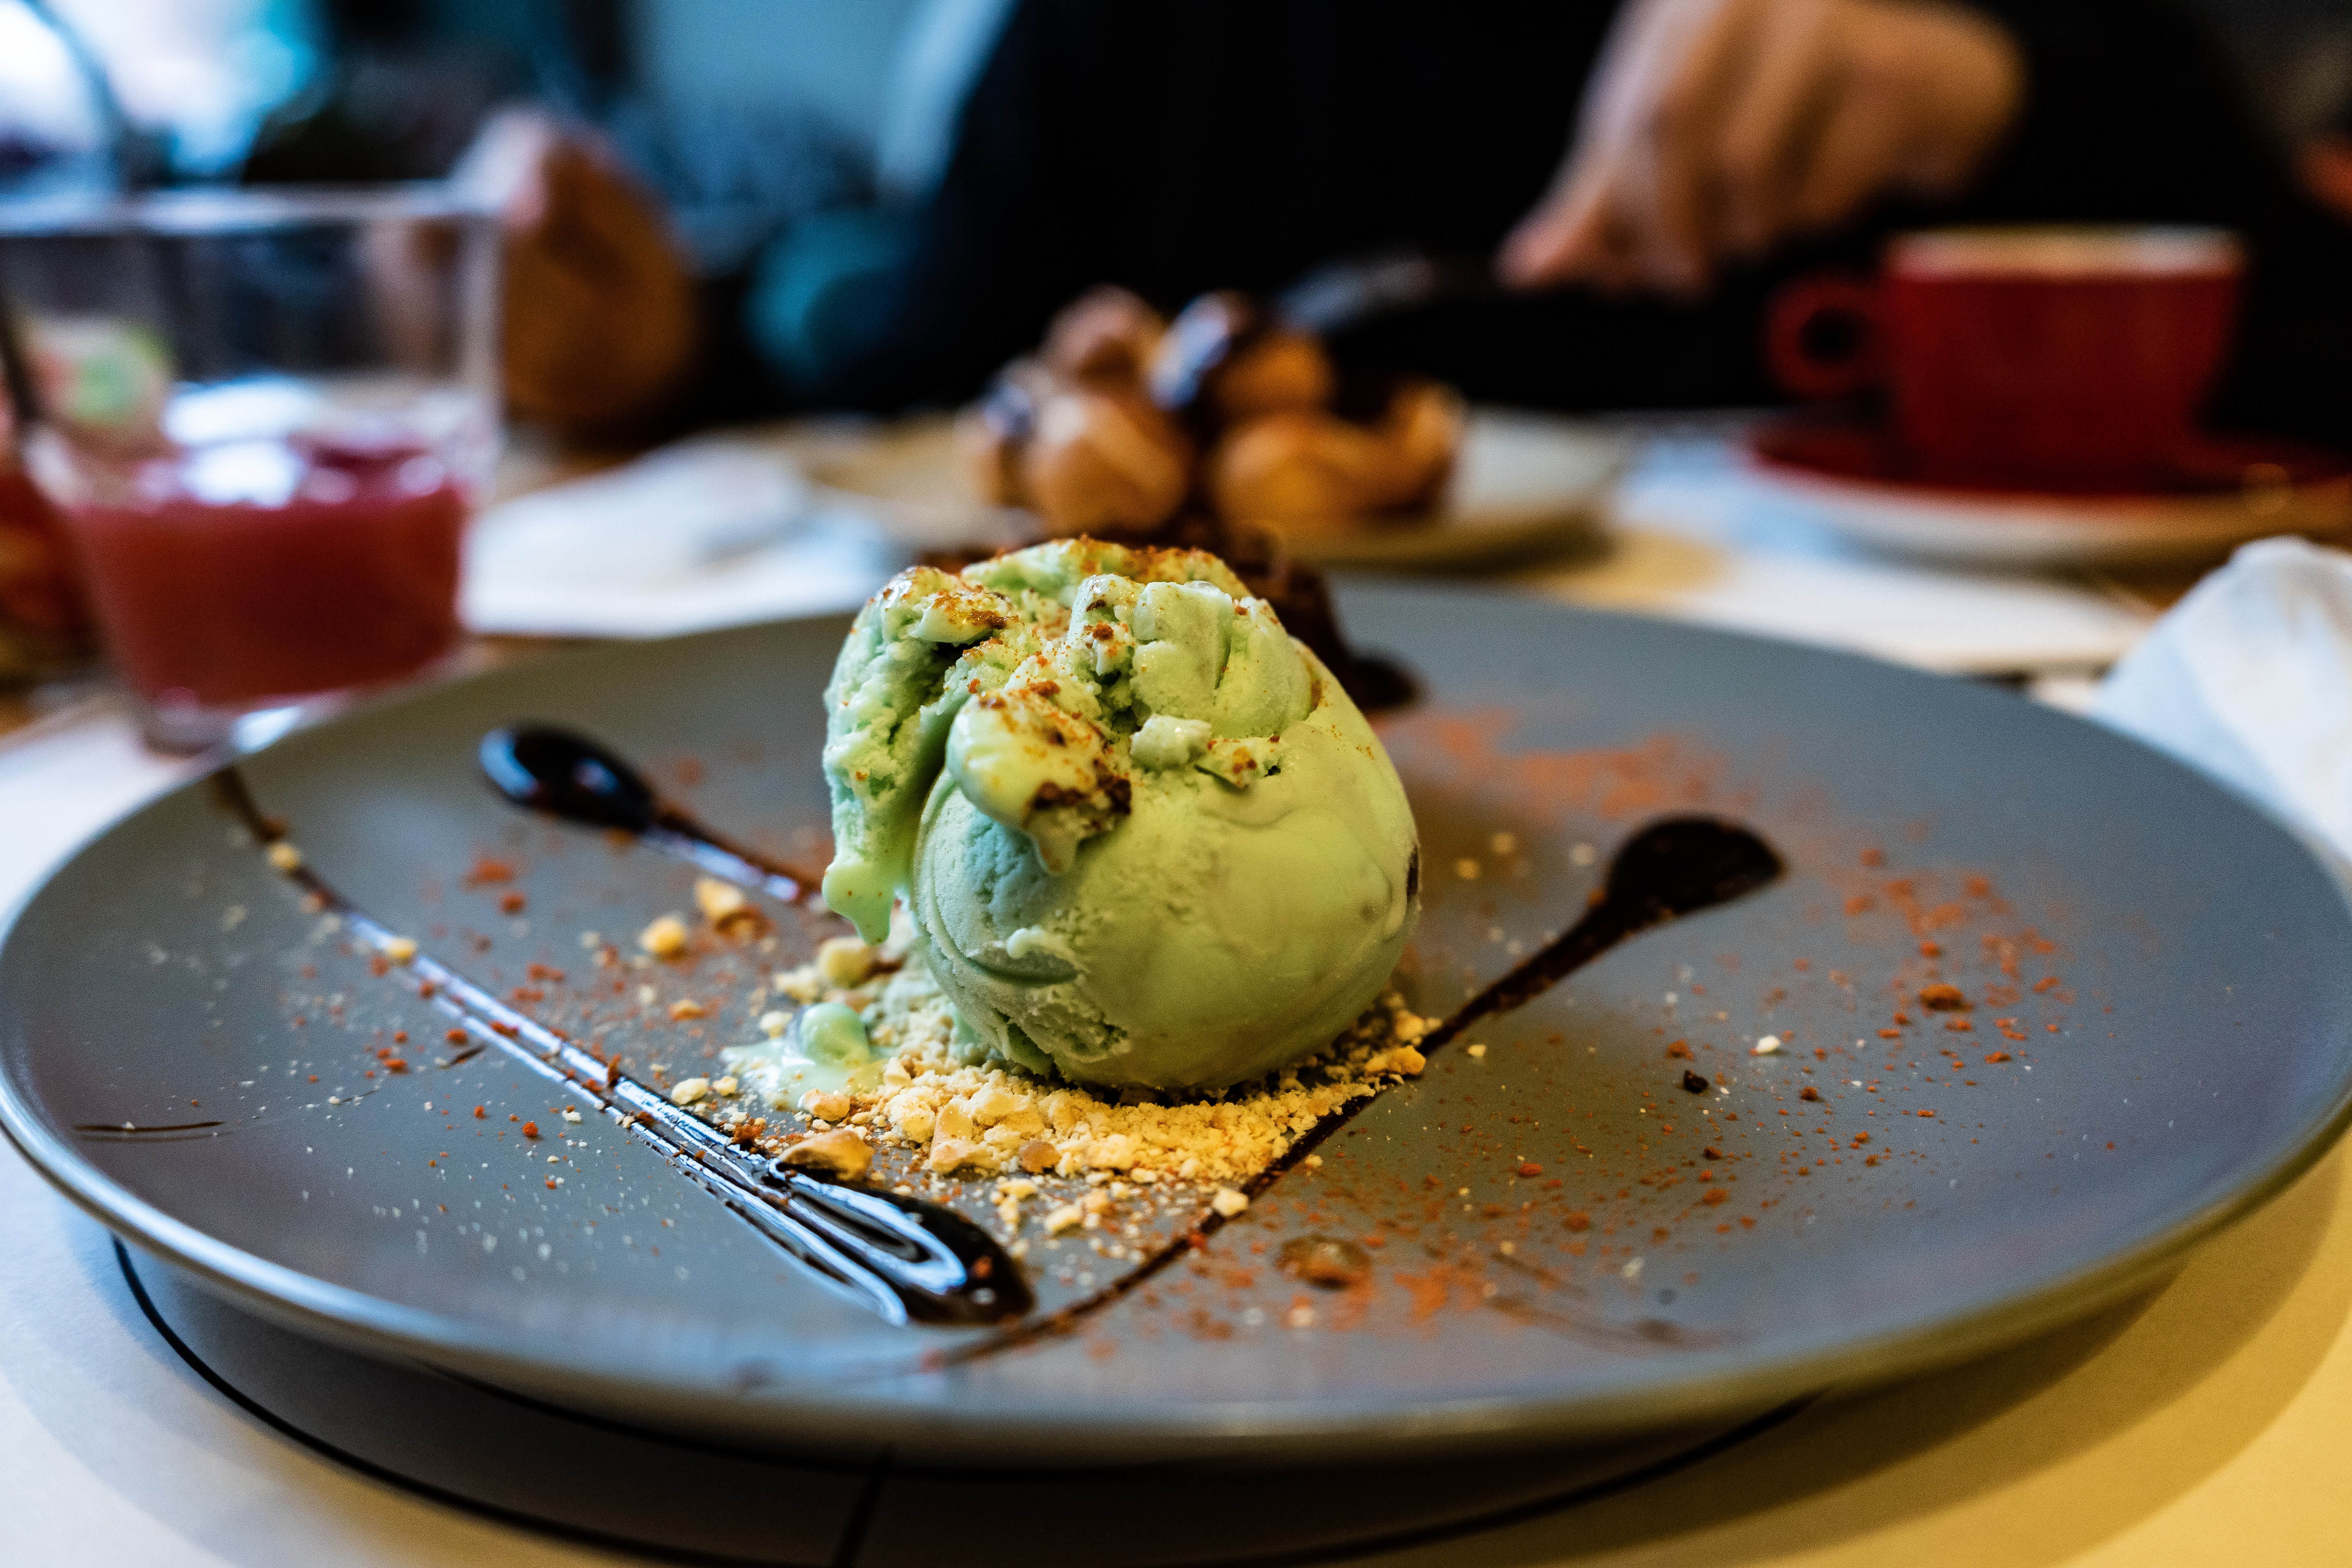
dish, food, cuisine, ingredient, ice cream, frozen dessert, produce, comfort food, dessert, pistachio ice cream, side dish, recipe, vegetarian food, brunch, appetizer, restaurant, Mado